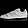
Label: Sneaker